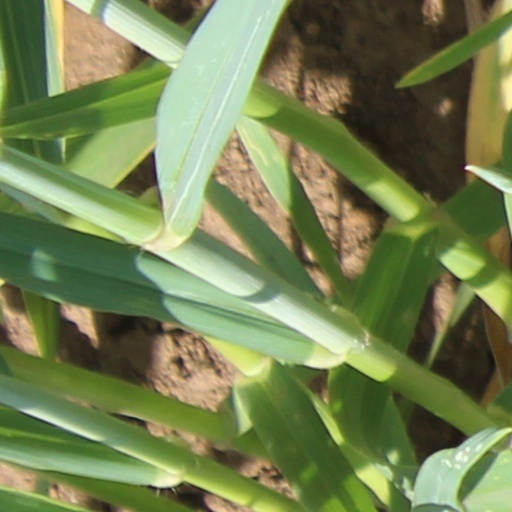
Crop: wheat